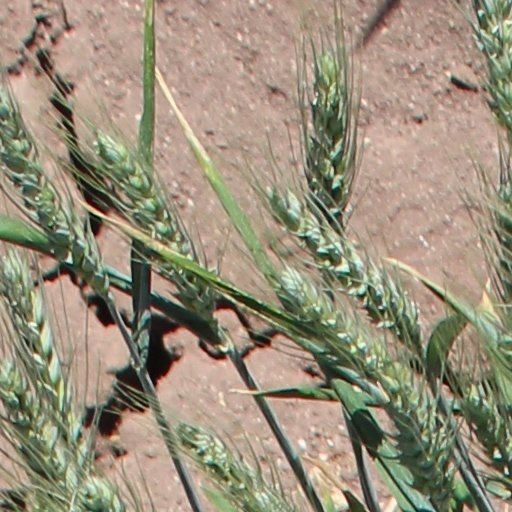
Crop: wheat